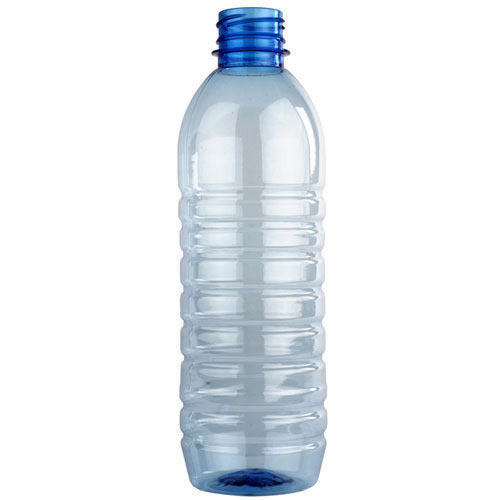
Label: plastic